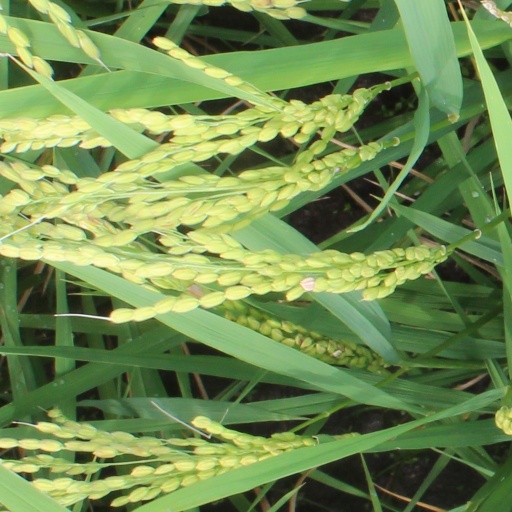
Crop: rice